Podalia (Lycia)

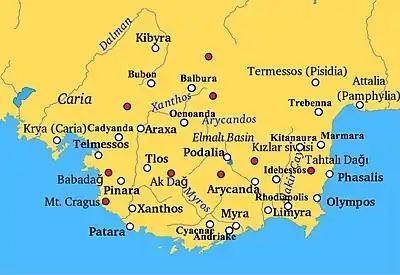
Cities of ancient Lycia

Podalia, also spelled Podalaea or Podalaia (Ποδαλαία), Podallia (Ποδαλλία), and Podaleia (Ποδάλεια), was a town of ancient Lycia, mentioned by several ancient authors.